BR Standard Class 3 2-6-2T

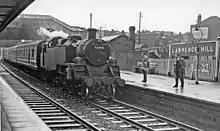
82044 at Lawrence Hill station in 1958.

From new, they were based on the Western Region, Southern Region, North Eastern Region and London Midland Region. The class had a short life as most of the work that they had been built for soon disappeared with the branch lines and the introduction of DMU services on shorter routes. The shortest lived was 82043, only 8 years 8 months old at withdrawal; the longest lived was 82019, two months short of its fifteenth birthday. The class' design life, however, was 40 years. There were plans to build locomotives nos. 82045–82062, however, these were cancelled.